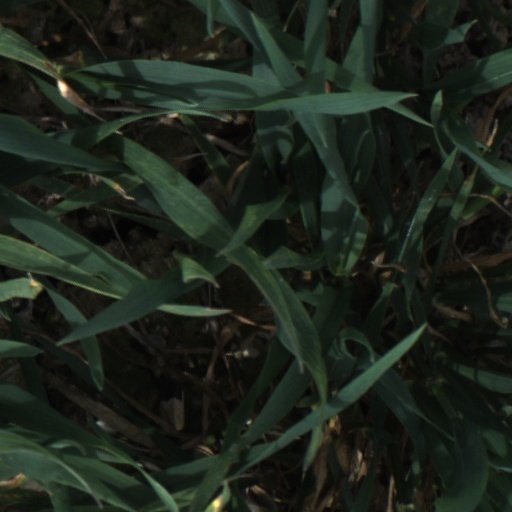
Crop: wheat